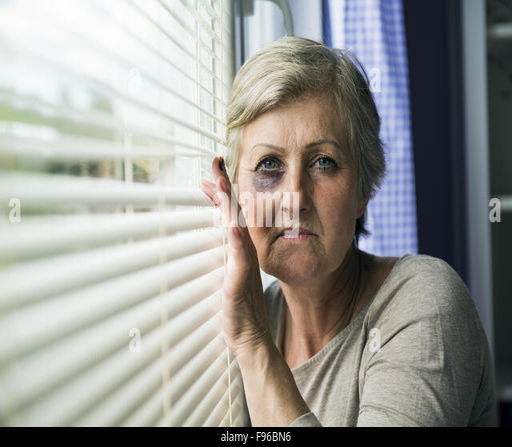
scared woman is looking through the window .